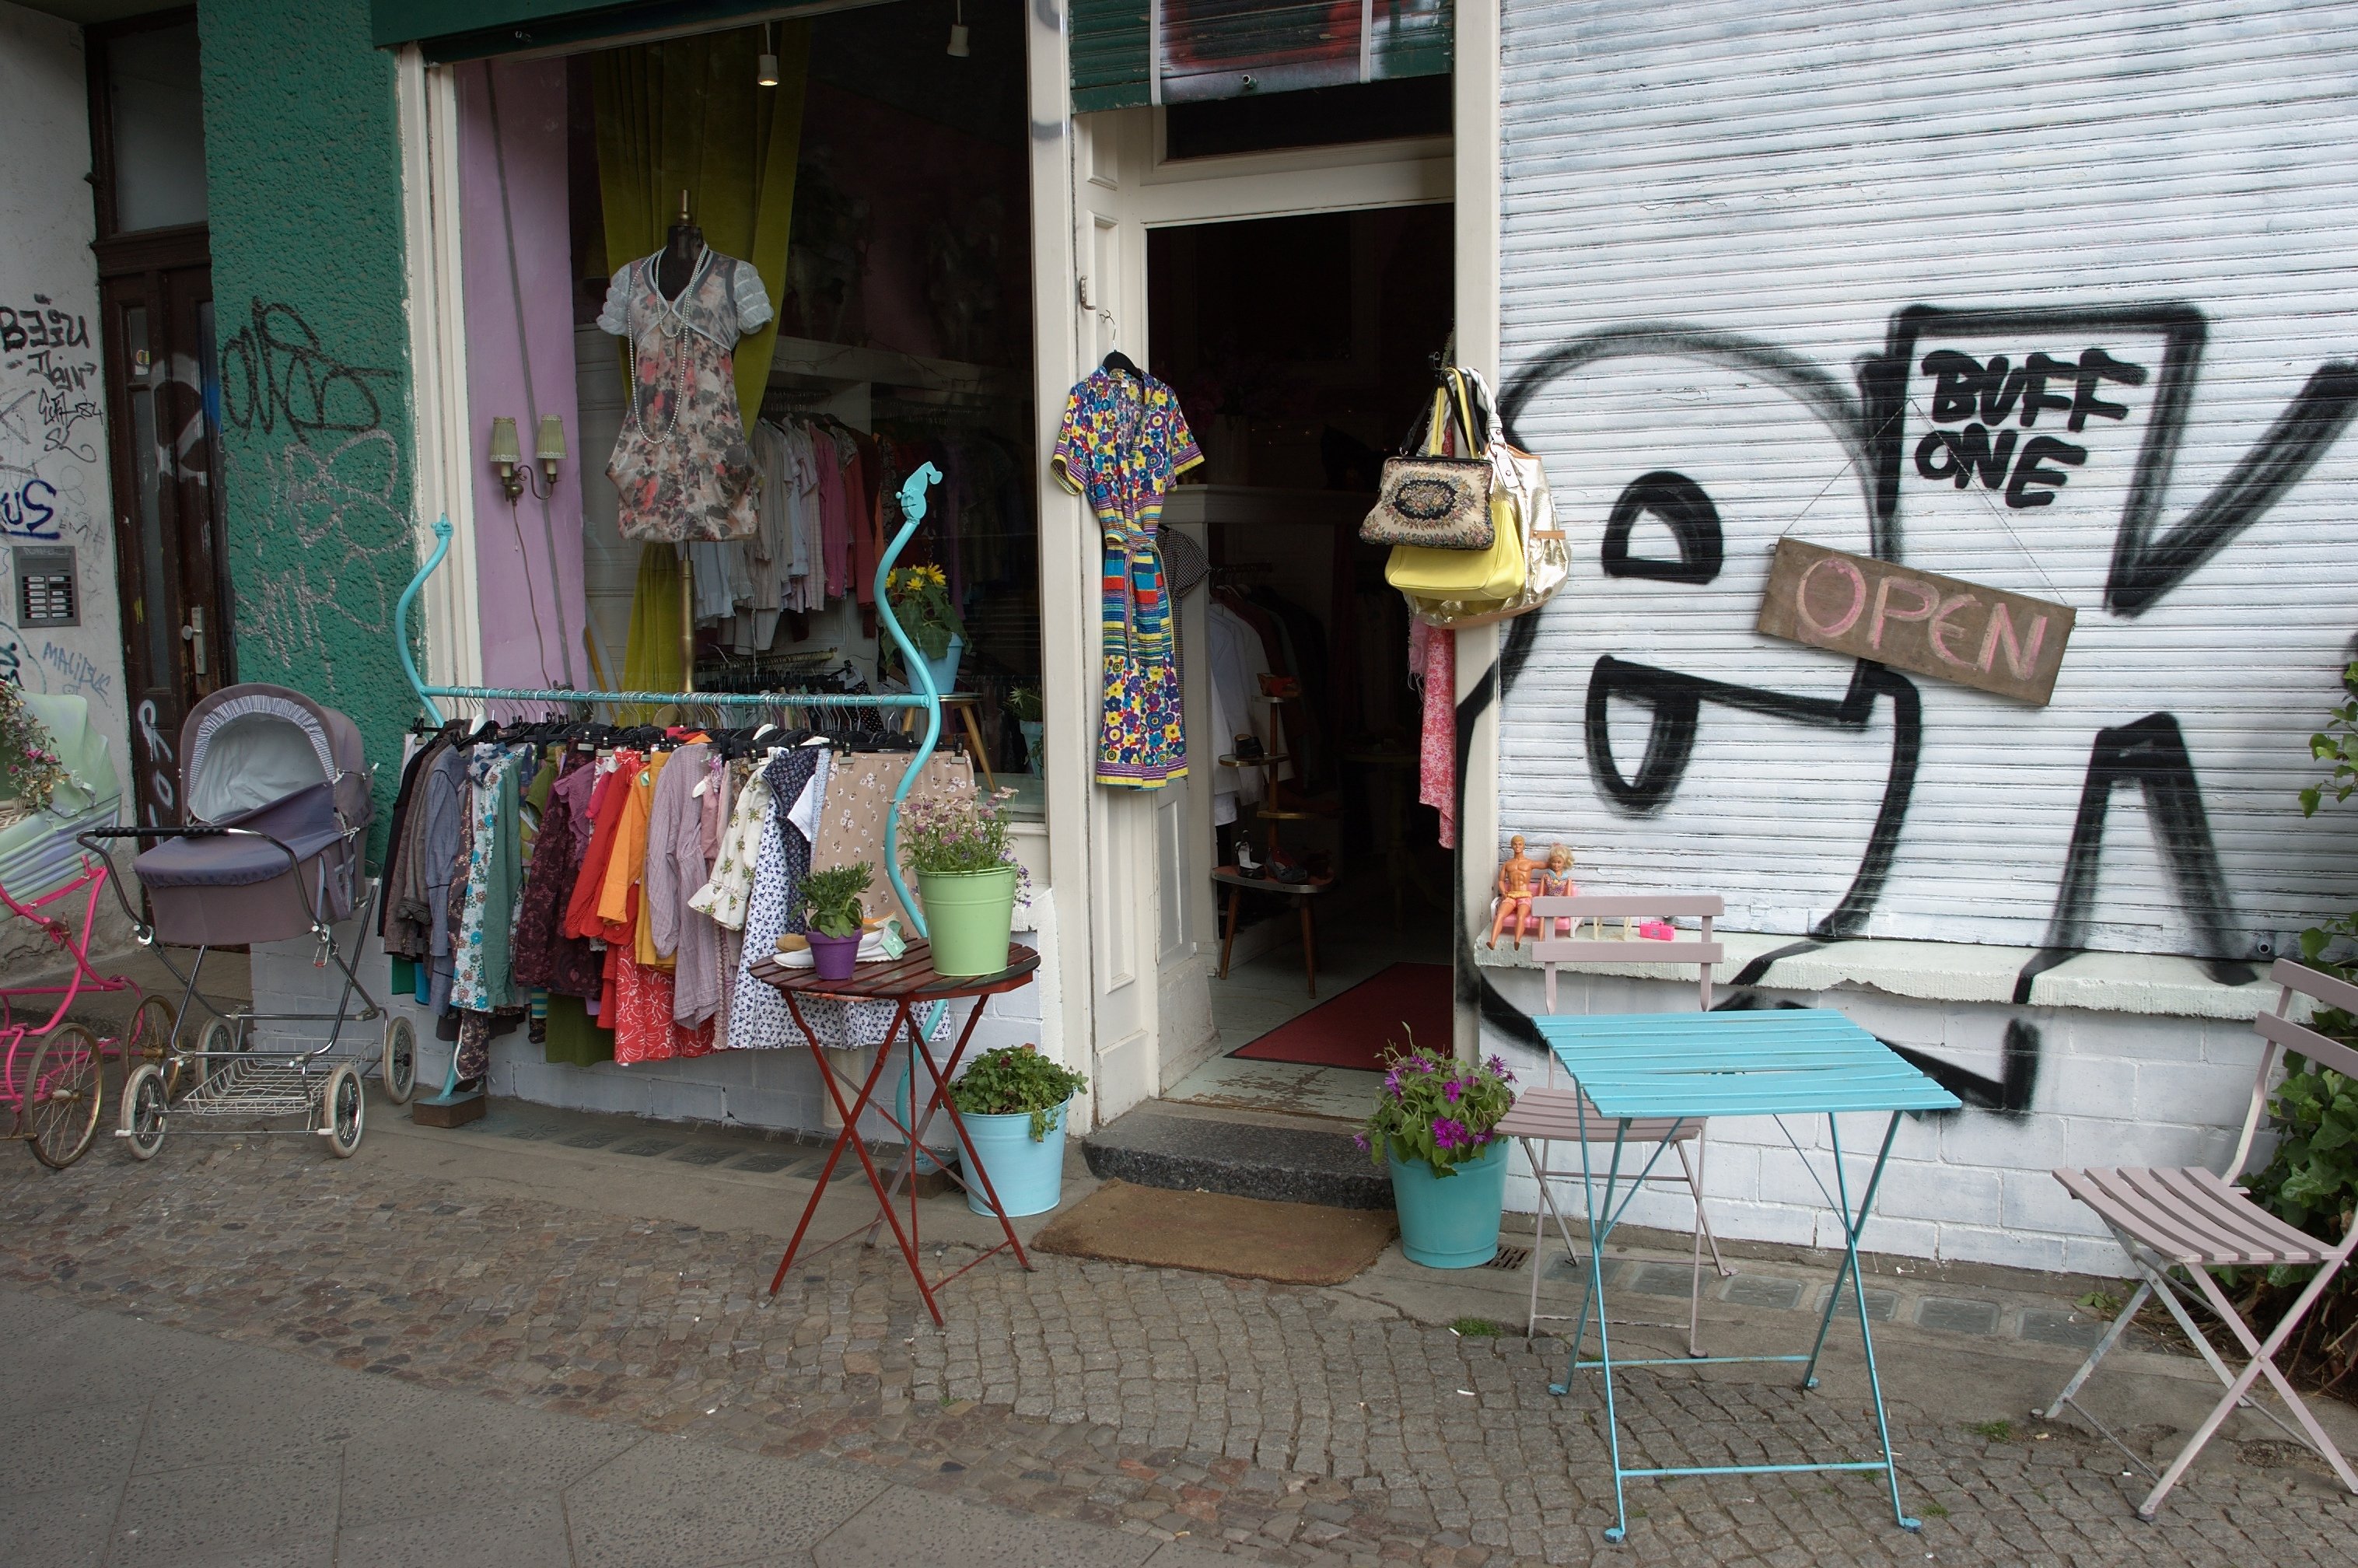
street, art, 2011, rawtherapee, germany, deutschland, berlin, pentax, 20mm, lenstagged, steffenzahn, guesswhereberlin, k100d, justpentax, iamflickr, cosina, voigtlander, skopar, colorskopar, cv20, colorskopar20mmf35slii, 20mmf35slii, voigtlander20mm, cv2035, skopar20mmf35, cosinavoigtl nder, cosinavoigtl ndercolorskopar20mmf35, voigtl nder20mmf35colorskoparslii, voigtl nder20mmf35